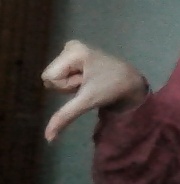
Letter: waw